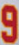
Number: 9